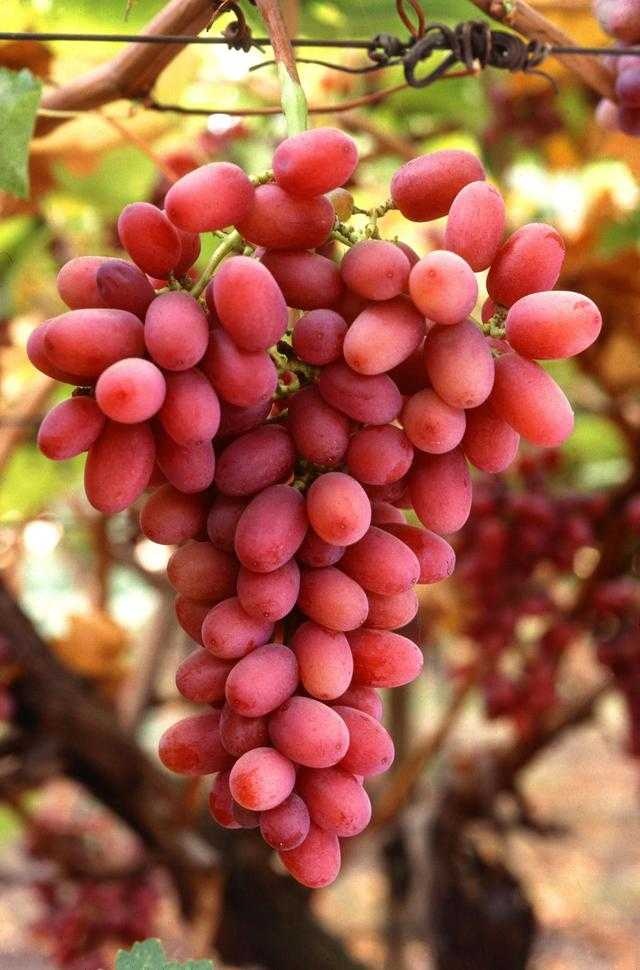
Label: Grapes